Célestine Galli-Marié

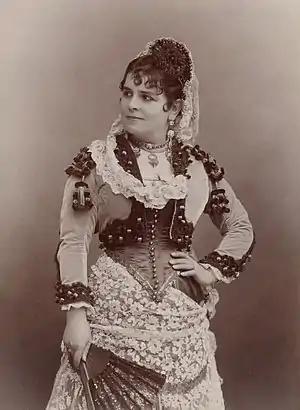
Galli-Marié was the original Carmen; photo by Atelier Nadar

Célestine Galli-Marié (November 1840 – 22 September 1905) was a French mezzo-soprano, who is most famous for creating the title role in Georges Bizet's "Carmen".